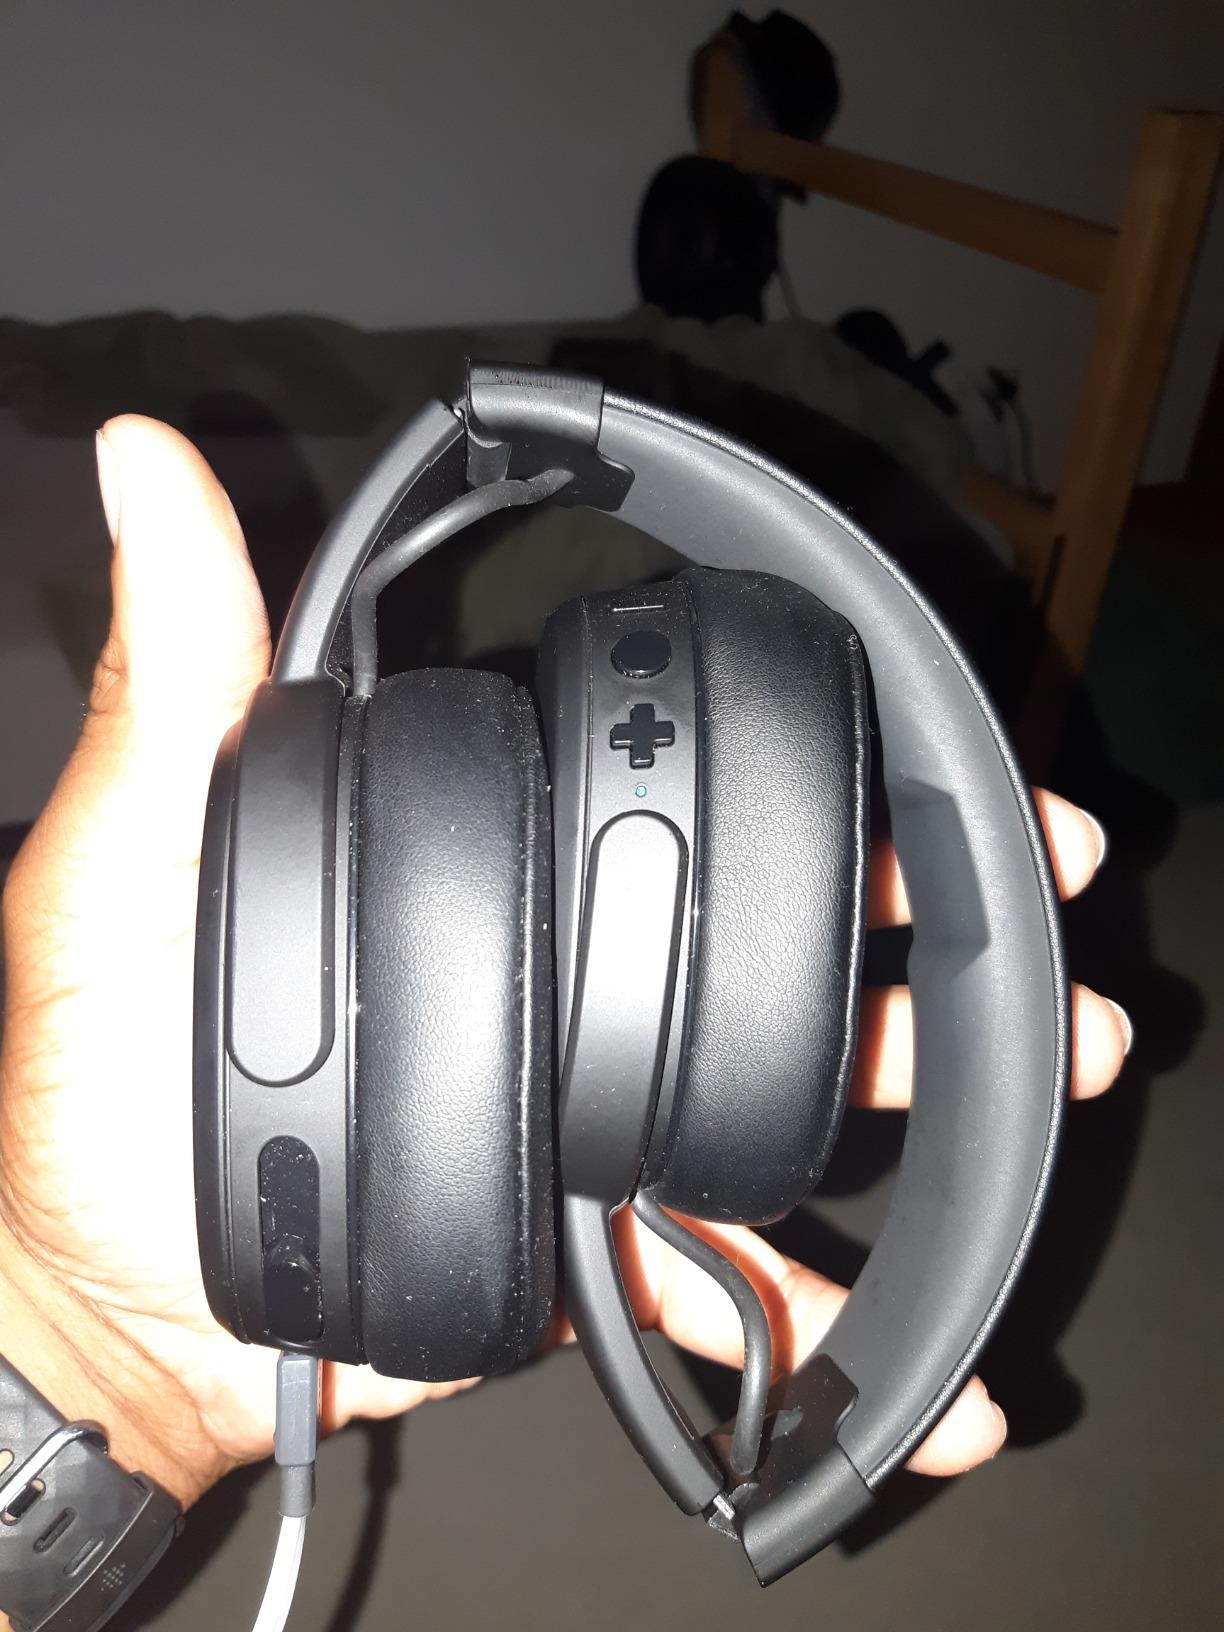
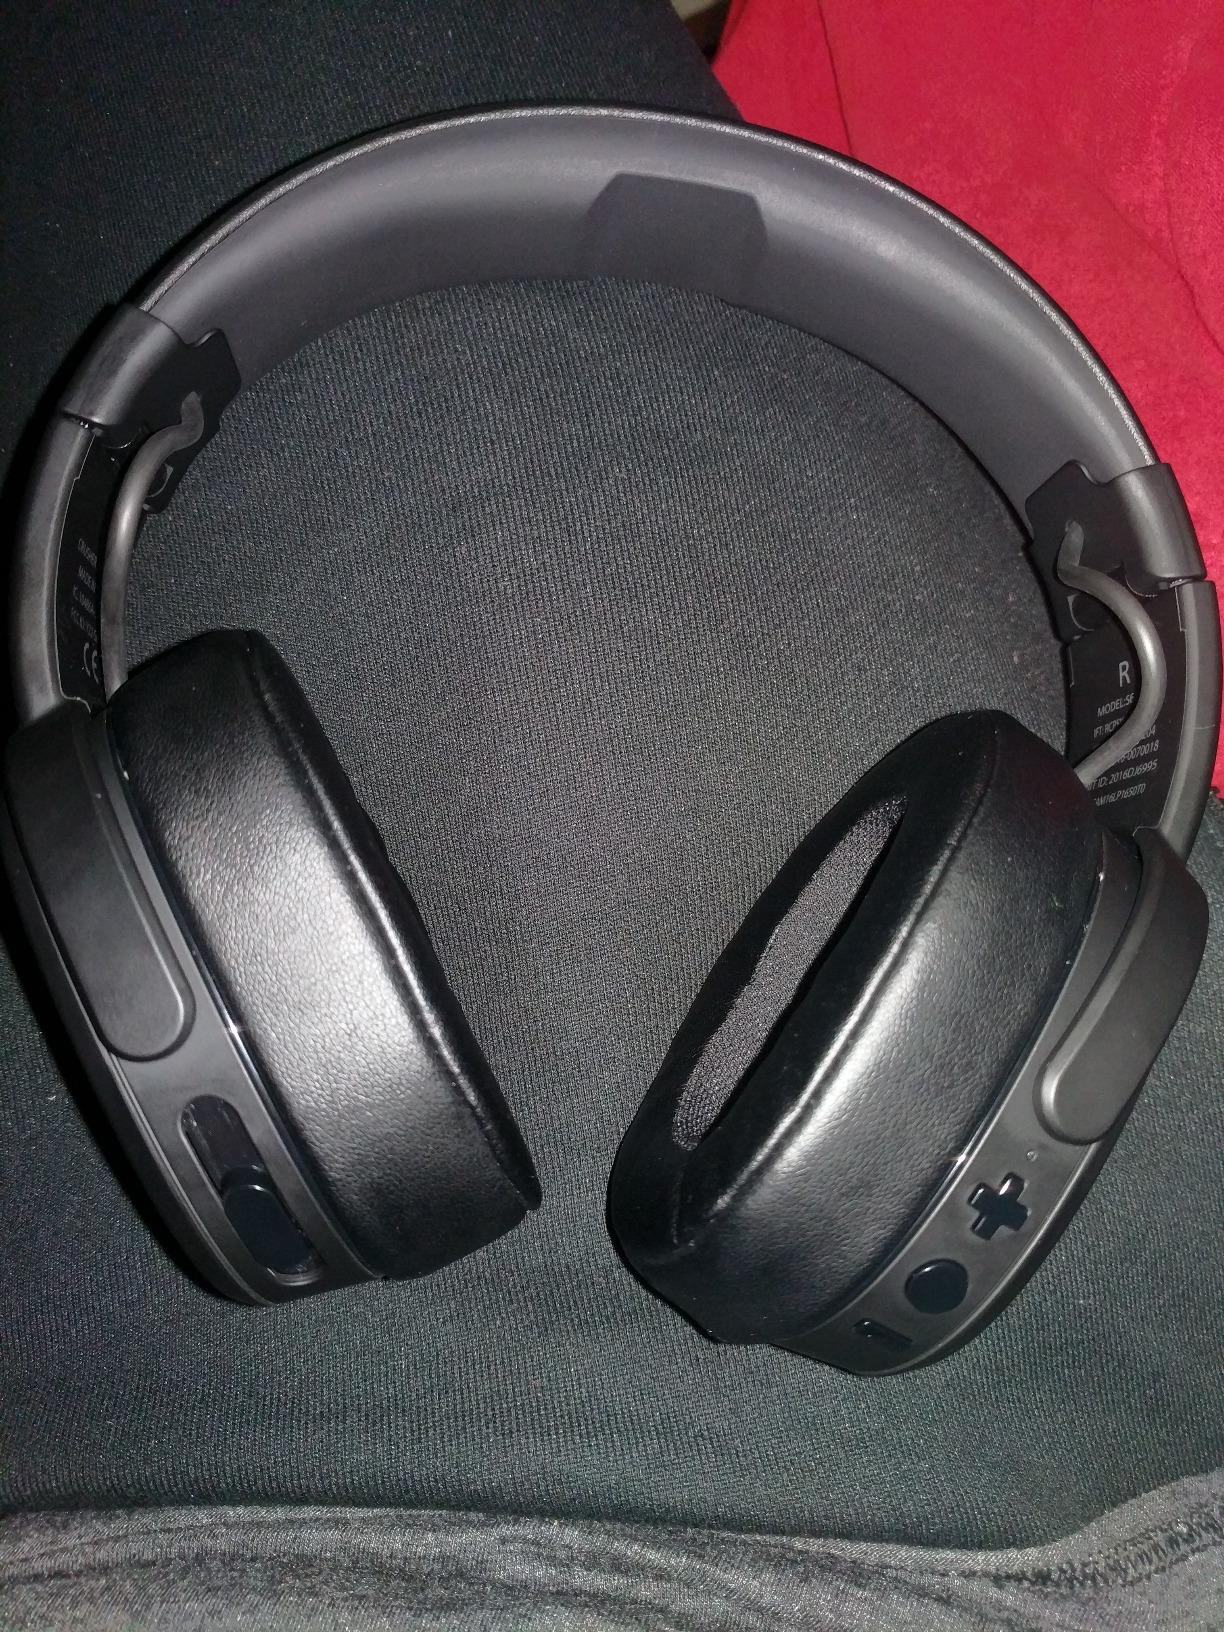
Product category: headphones
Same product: yes